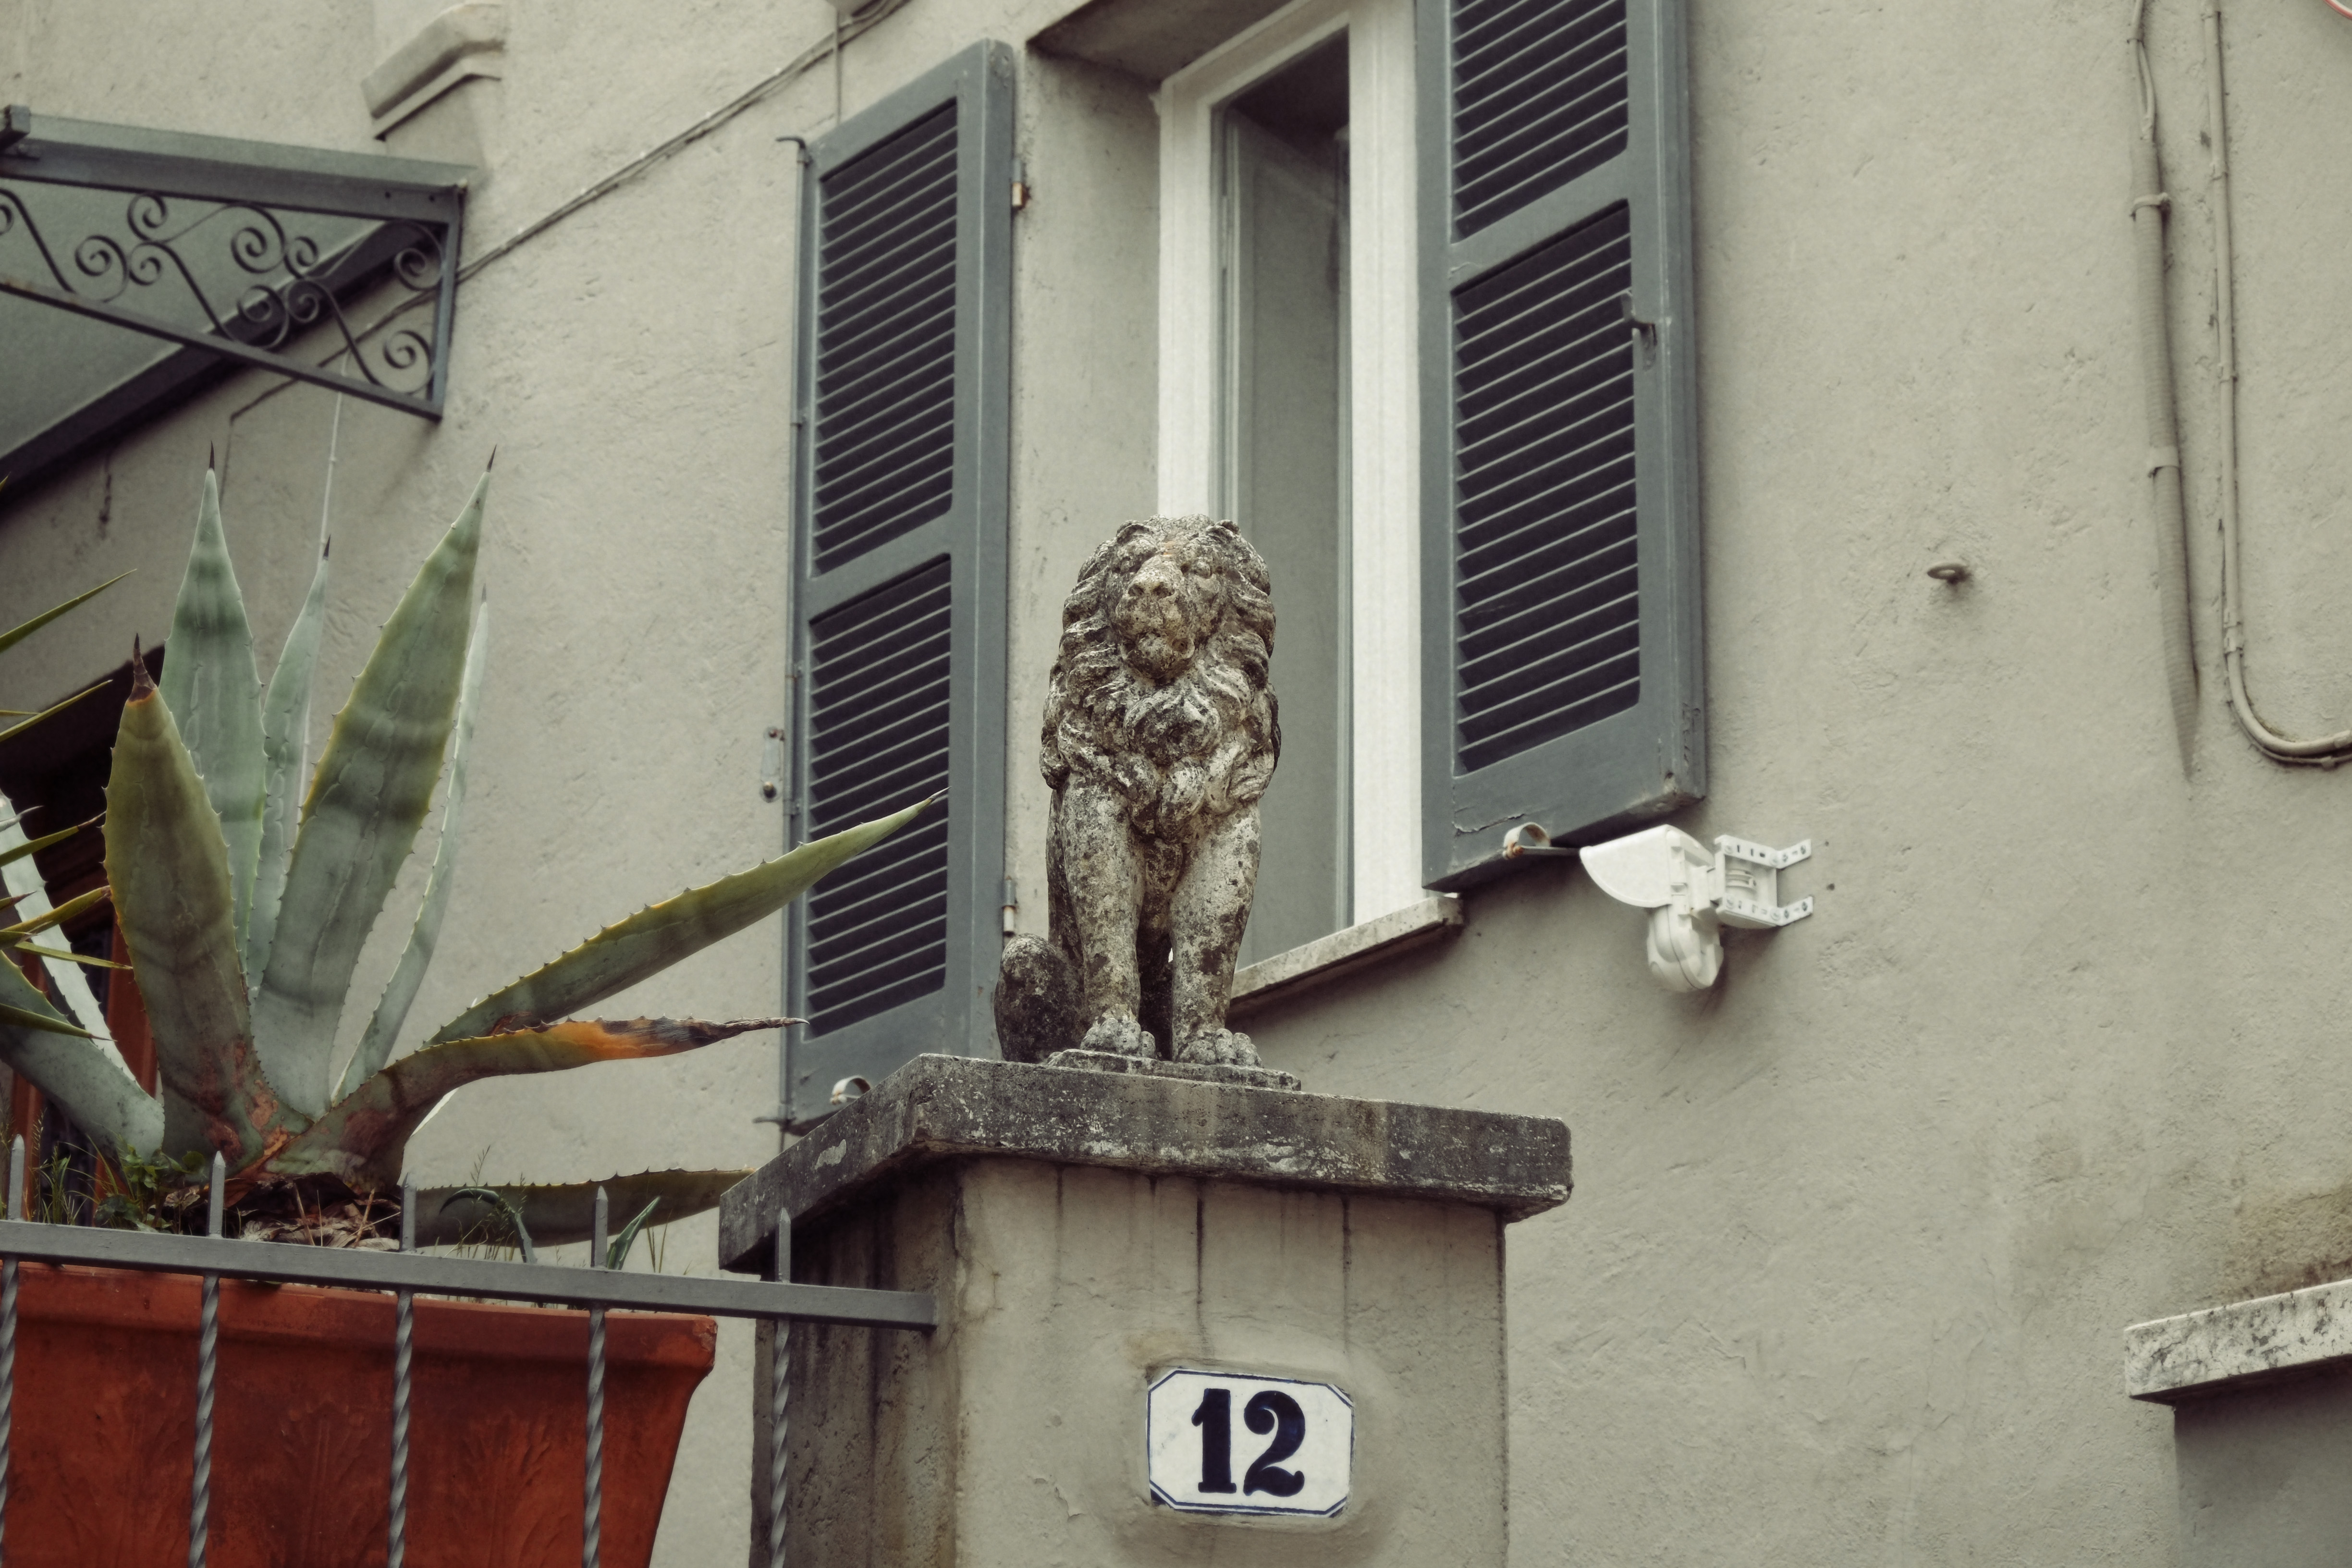
road, street, house, window, home, wall, italy, facade, fuji, fujix, fujixe1, e1, narni, urban area